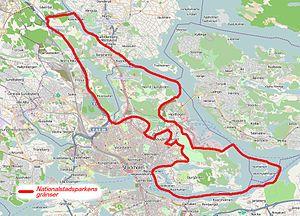
Le parc national urbain royal est une aire protégée situé au cœur de la ville de Stockholm, en Suède. Il s'étale sur 27 km² des communes de Stockholm, Solna et Lidingö et forme une coulée verte dans ce territoire hautement urbanisé. Il inclut entre autres Skeppsholmen, Kastellholmen, Beckholmen, Djurgården, Fjäderholmarna, Gärdet, Norra Djurgården, le parc Haga et le parc du château d'Ulriksdal. Le parc est créé en 1995 sous le nom Ekoparken mais il est appelé officiellement parc national urbain royal depuis 2009. Il est ainsi considéré comme le premier parc national urbain, plusieurs ayant depuis été créés en Finlande.